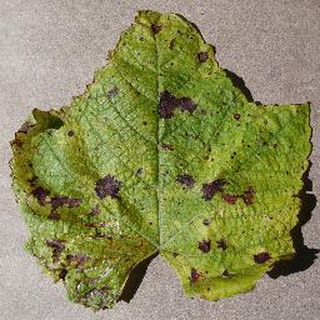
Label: grape_leaf_blight